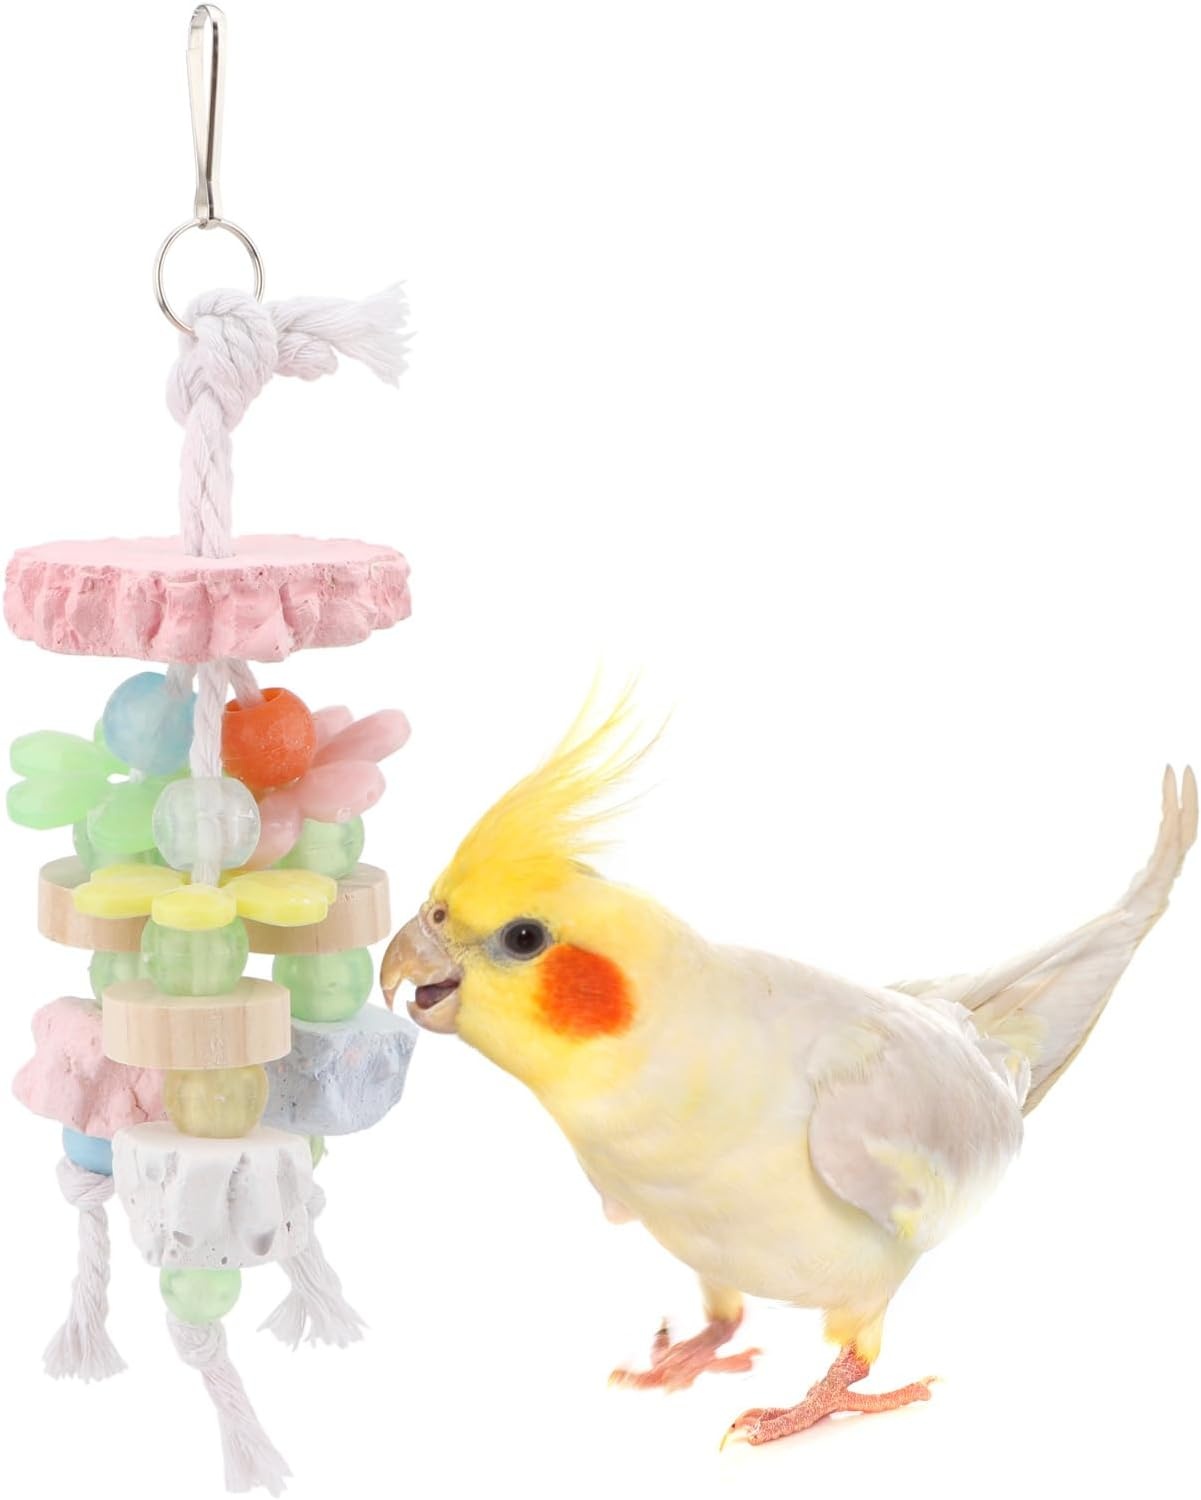
Hypeety Bird Calcium Teeth Grinding Stone Chew Treats Toy Beak Buffer Stone for Hamster Bird Parrot African Grey Parakeets Cockatiels Conures Amazons Small Animal Cage Hanging Bite
Overview Brand : Hypeety Color : Calcium Stone UPC : 603996770256 About this item Hanging: Easily hooks on to cage for convenient use Beak Grinding Stone: Rugged stone pumice helps clean birds beak, attached bell is good for mental stimulation Chew Toys: Fun to rest and grind, relieves boredom and increases activity level Material: Calcium, safe and health. SIZE: Length:22cm/ 8.6 inch Fit For: Suitable for Parakeets, budgies, ferrets, rat, hamster, squirrel, chinchillas and other small furry animals
Brand: Hypeety
Category: Animals & Pet Supplies > Pet Supplies > Bird Supplies > Bird Toys > Chew Toys